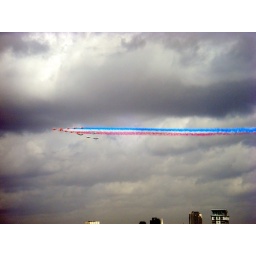
flying up the Thames yesterday to commemorate the 90th anniversary of the RAF. View from a roof in Kennington